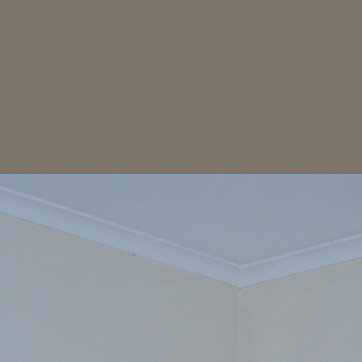
Material: painted